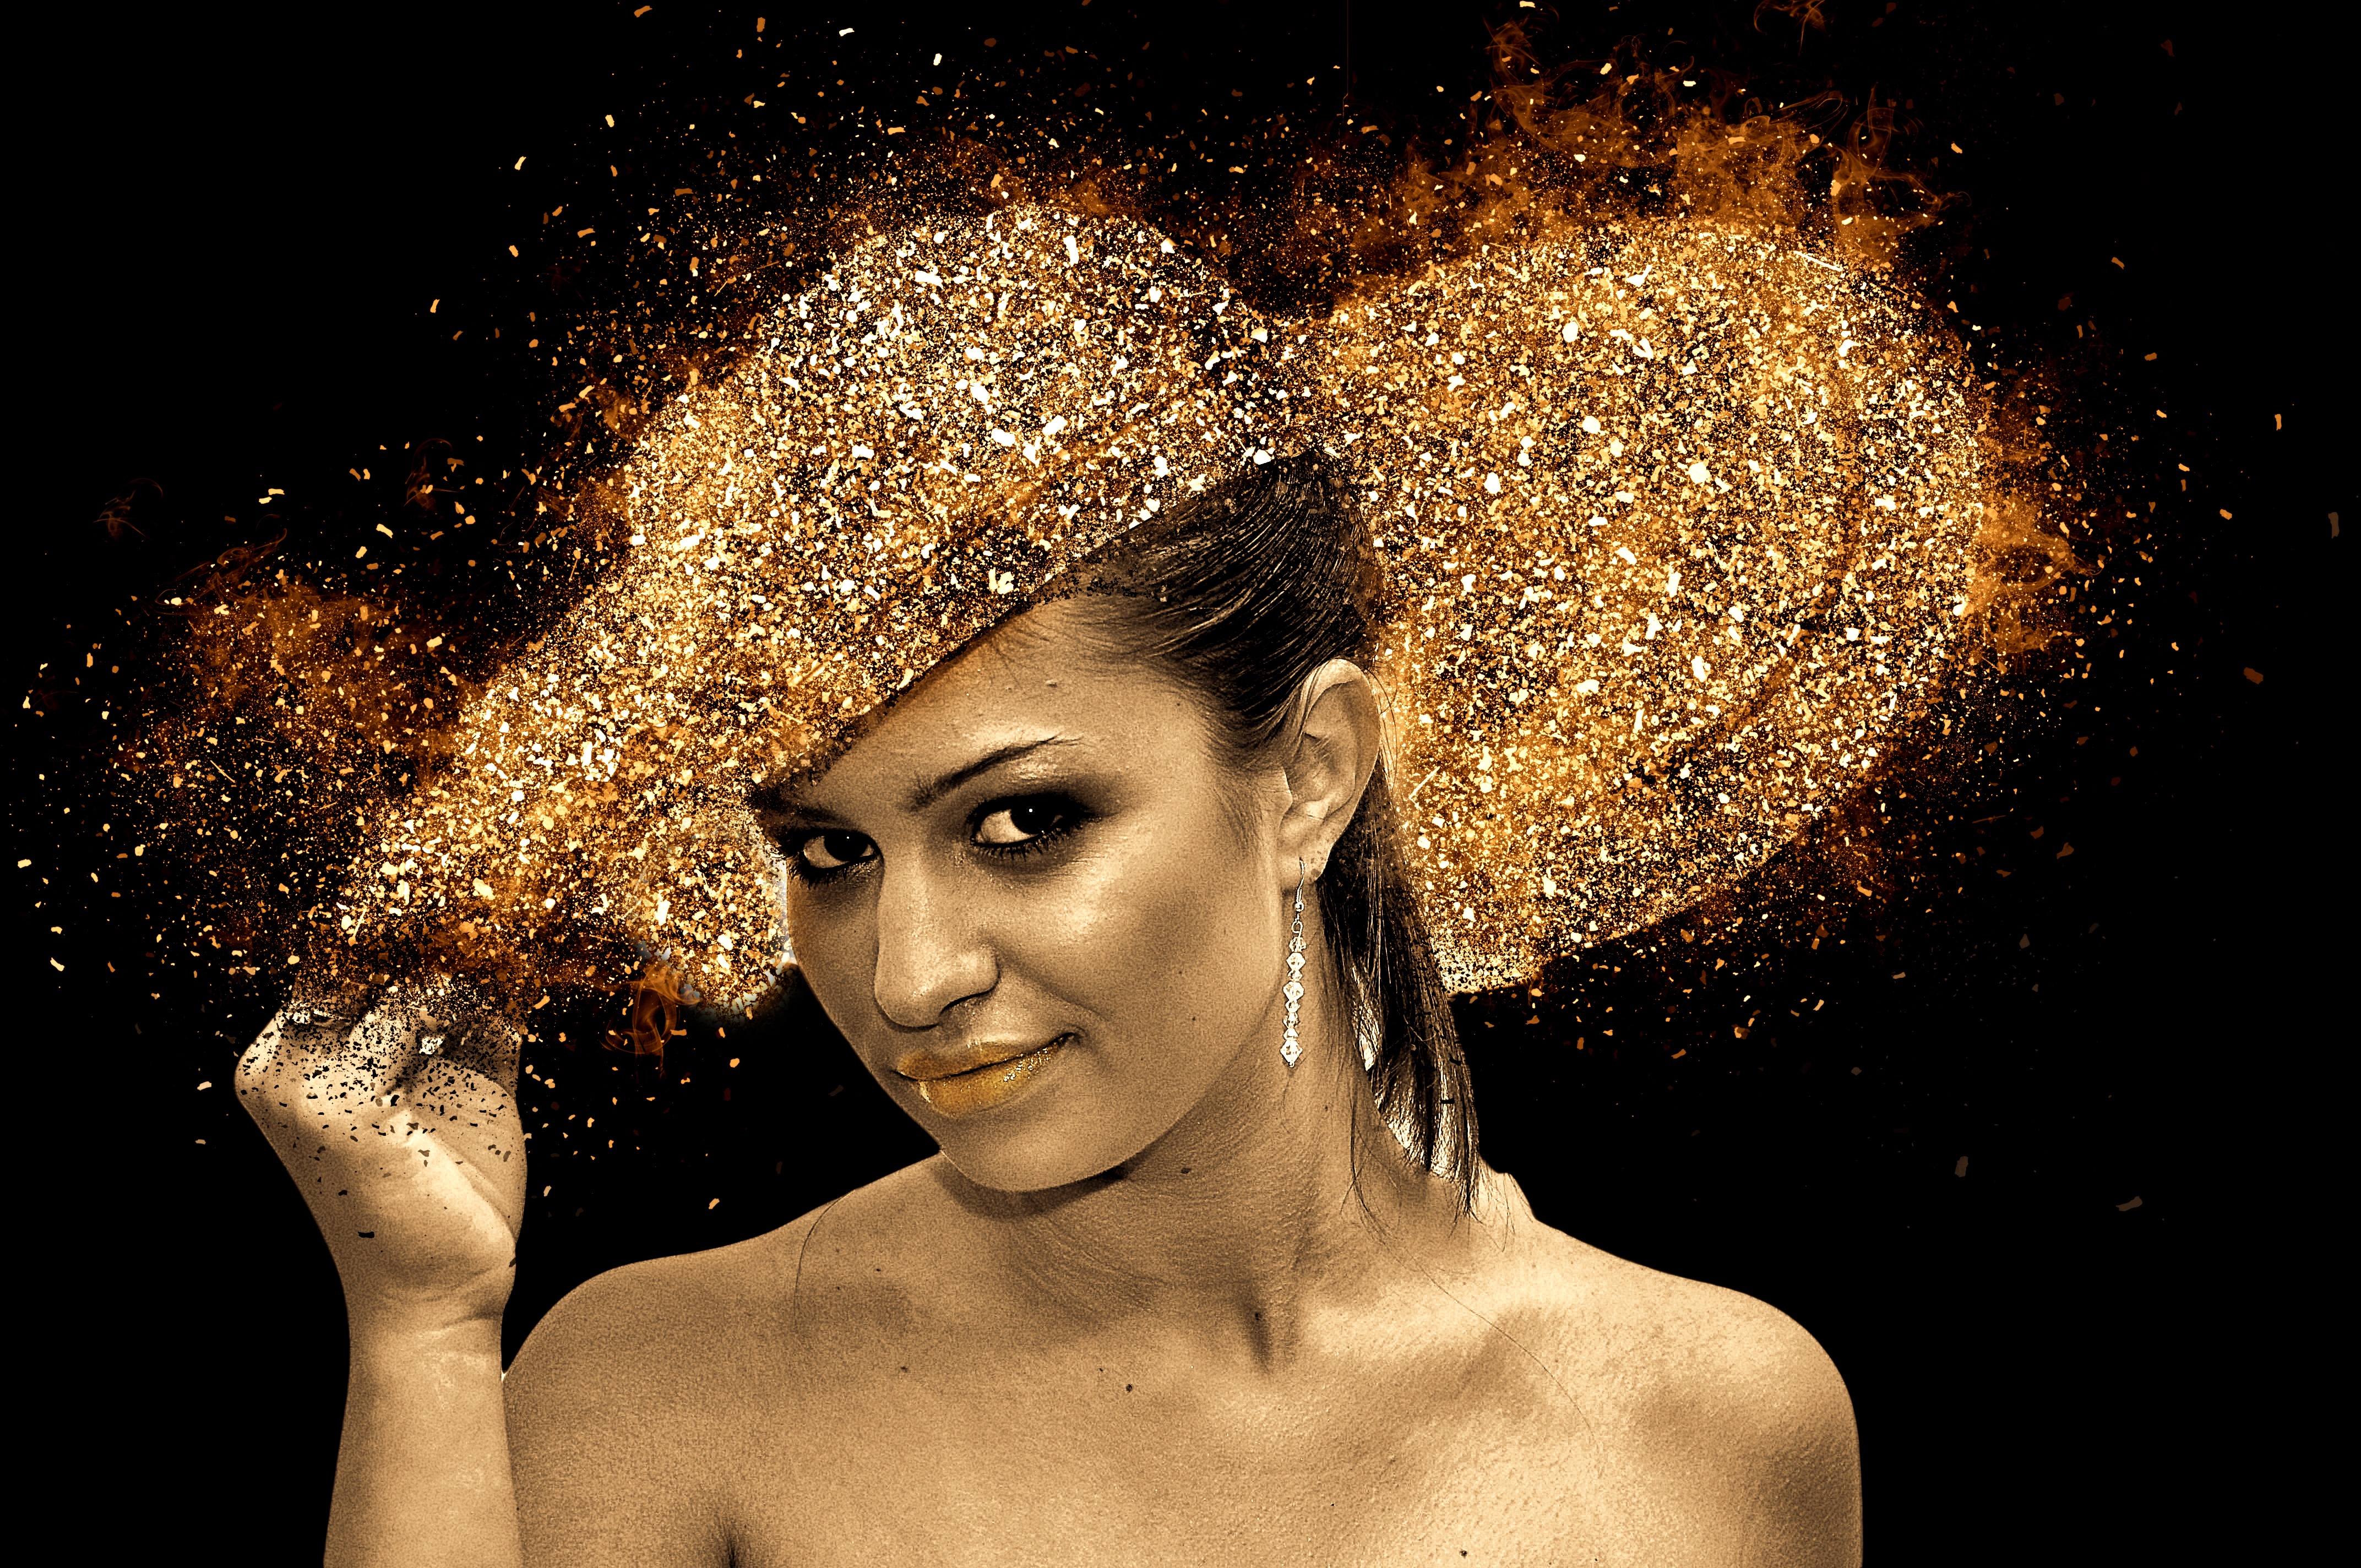
girl, woman, night, view, female, portrait, model, young, space, human, hat, darkness, lady, smile, black hair, face, fun, head, backlighting, beauty, beautiful, pretty, seductive, sensual, joy of life, computer wallpaper, headpiece, flash photography